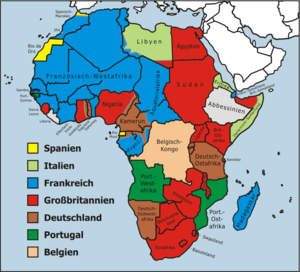
Det tyske koloniimperium / Det tyske kejserriges besiddelser
Kolonialismen i Afrika 1914, Tysklands besiddelser vist med brunt.
Det tyske koloniimperium kom kun til at udgøre en beskeden og ret kortvarig del af Europas kolonialvælde. Det Tyske Kejserrige blev først skabt i 1871, og den tyske rigskansler, Otto von Bismarck, prioriterede rigets europæiske konsolidering. Først i 1880- og 1890-erne erhvervede riget nogle kolonier i Afrika og Stillehavet, og en vigtig årsag hertil var, at det var populært hos de tyske vælgere snarere end, at det indebar økonomiske fordele for Tyskland. Samtlige kolonier gik tabt ved Versaillesfreden, efter det tyske nederlag i 1. verdenskrig.